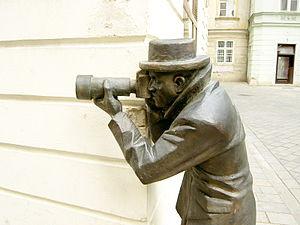
Les paparazzis sont des photographes de presse qui ont pour domaine de prédilection la vie privée des célébrités pour la presse people : en France, Closer, Gala, Paris Match, Voici, etc.
En photographie, au cinéma, à la télévision et en vidéo, le cadre définit les limites de l'image.